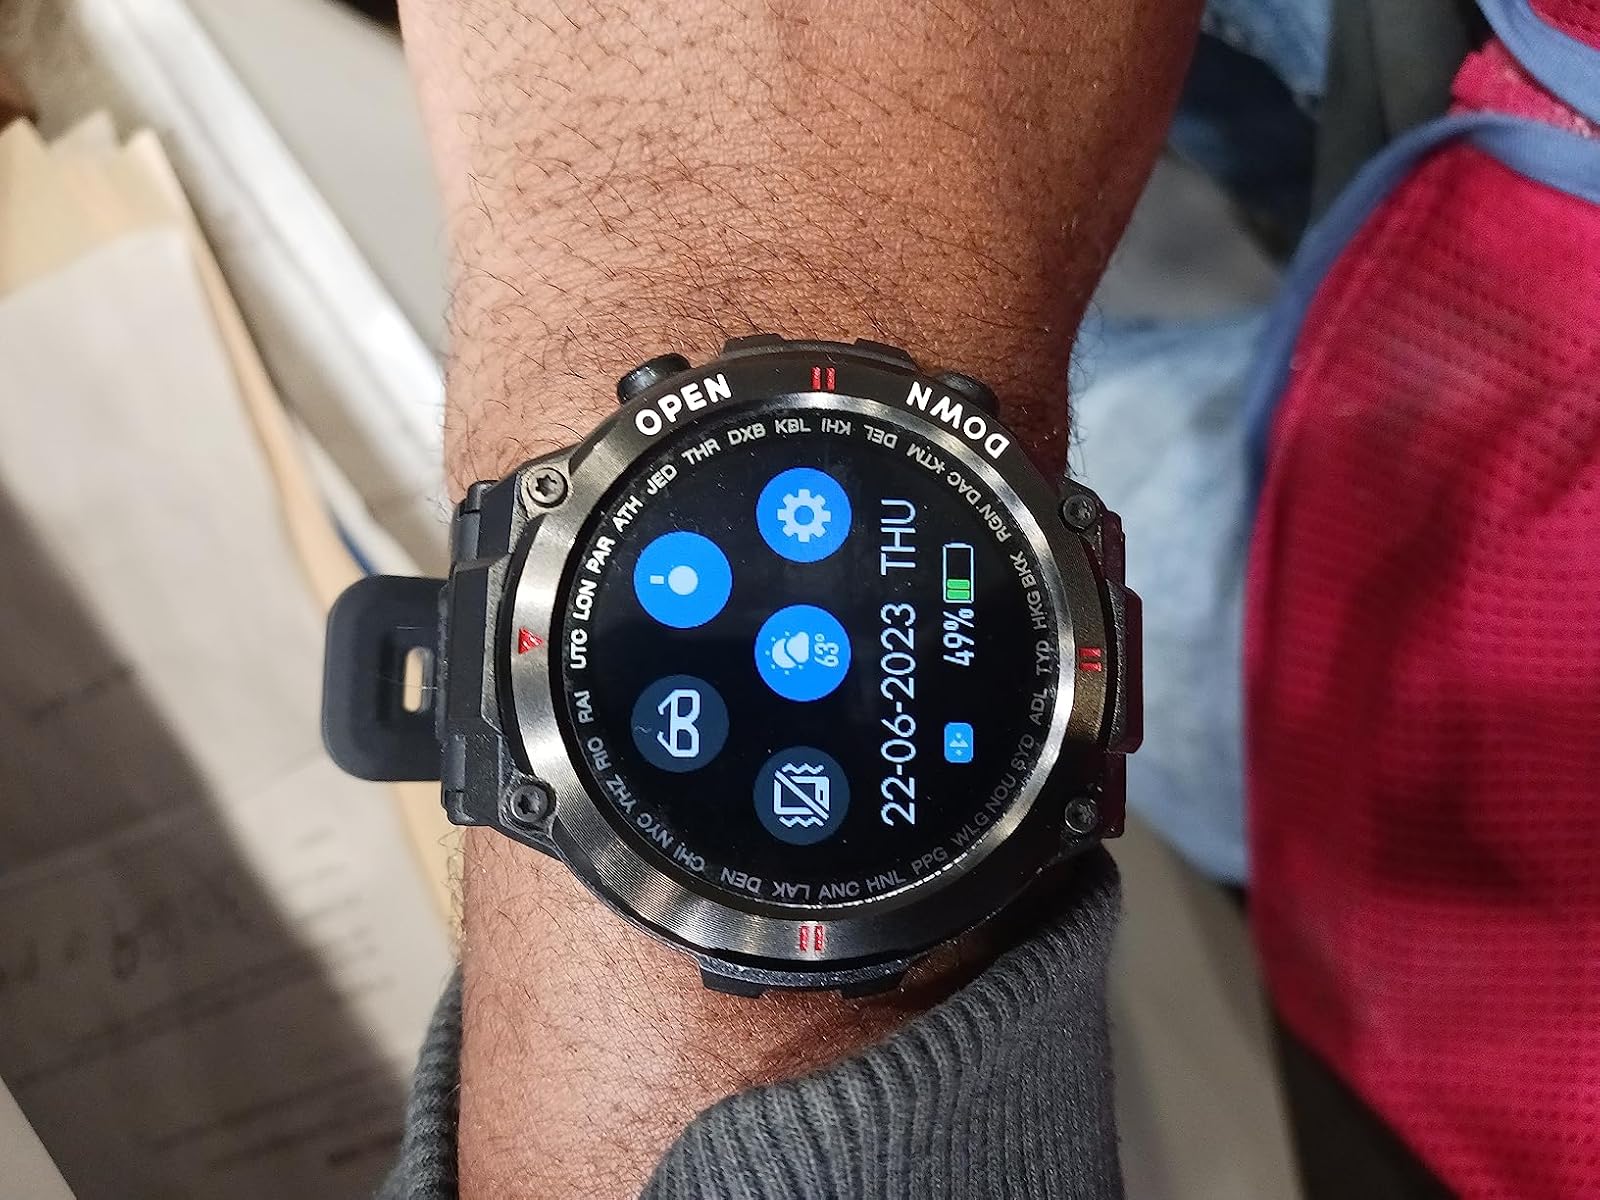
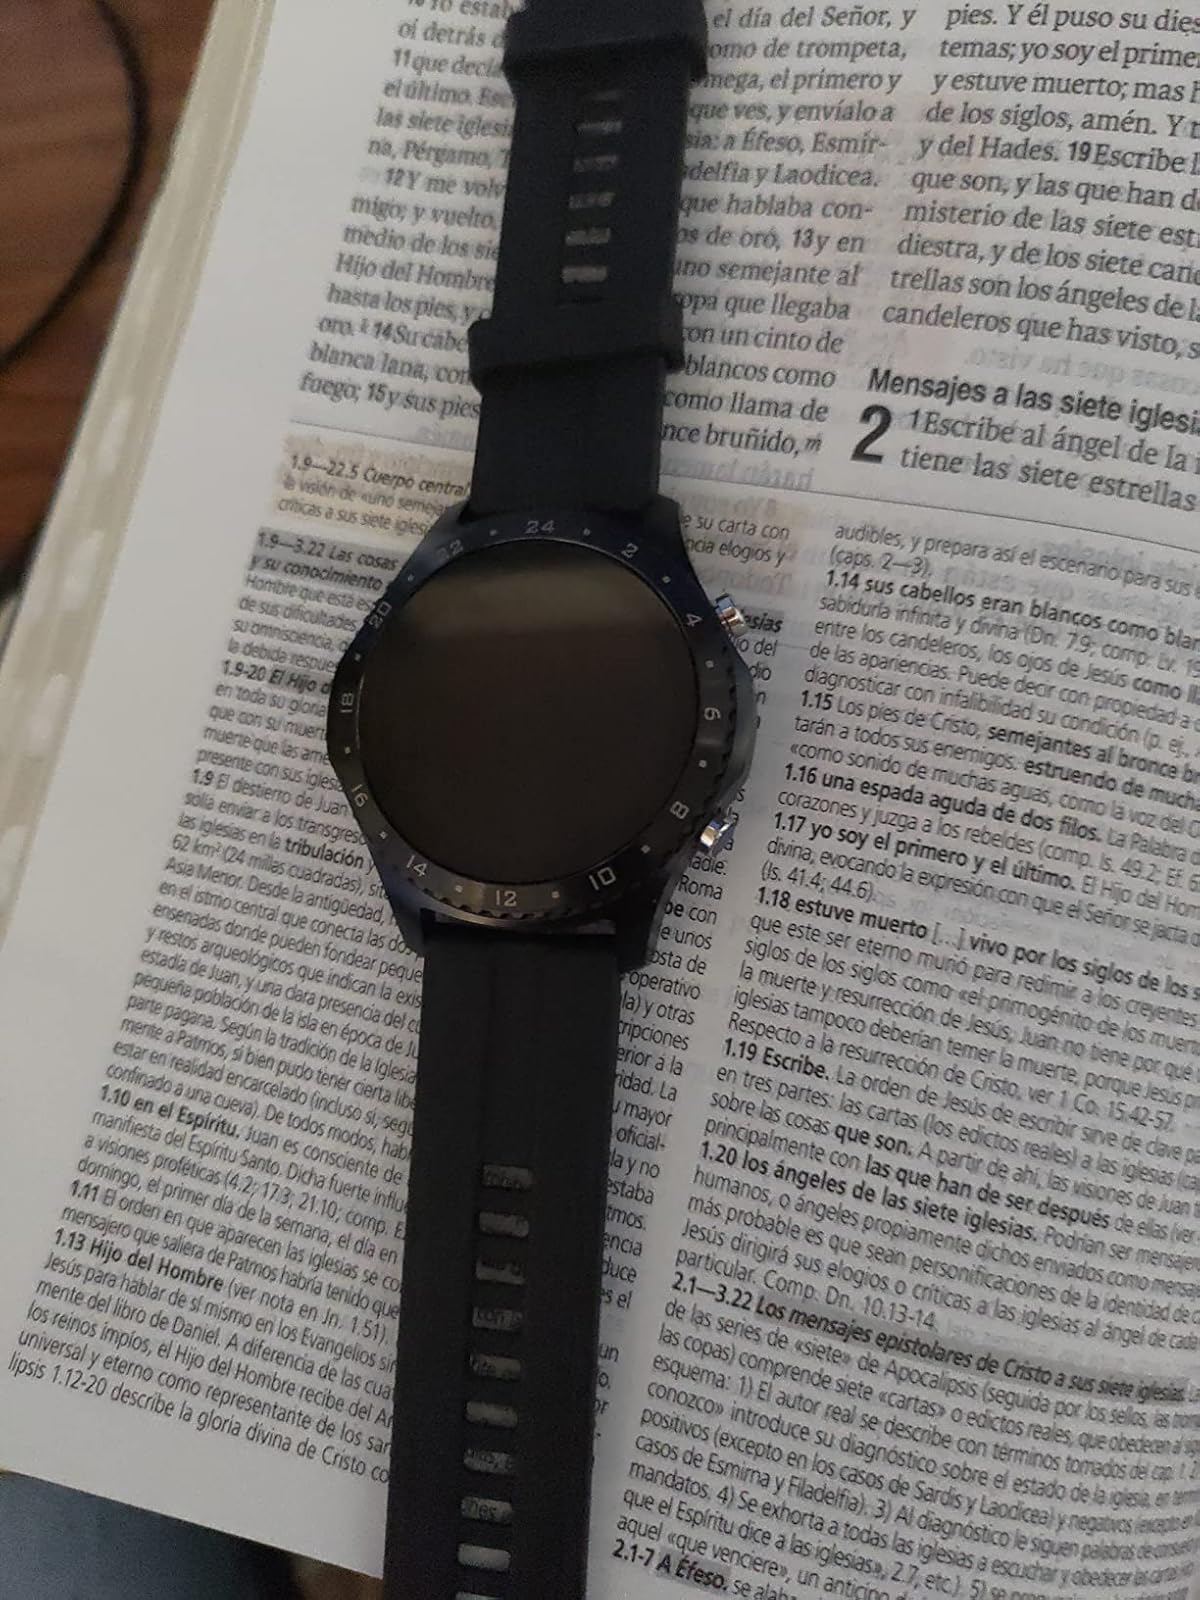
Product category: smartwatch
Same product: no